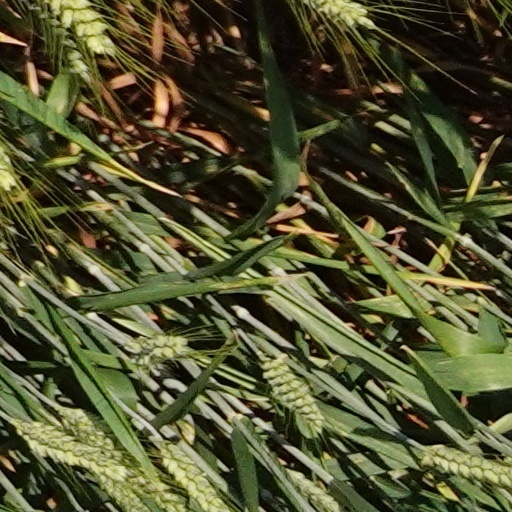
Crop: wheat